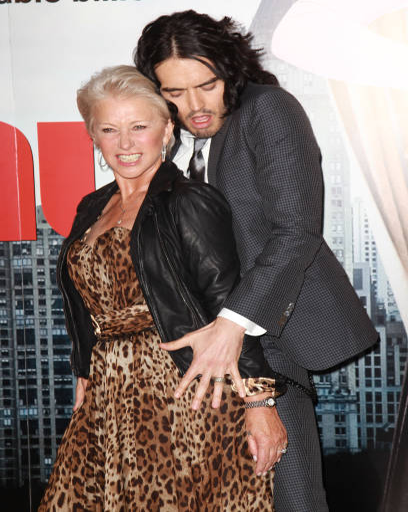
actors attend the premiere of person .